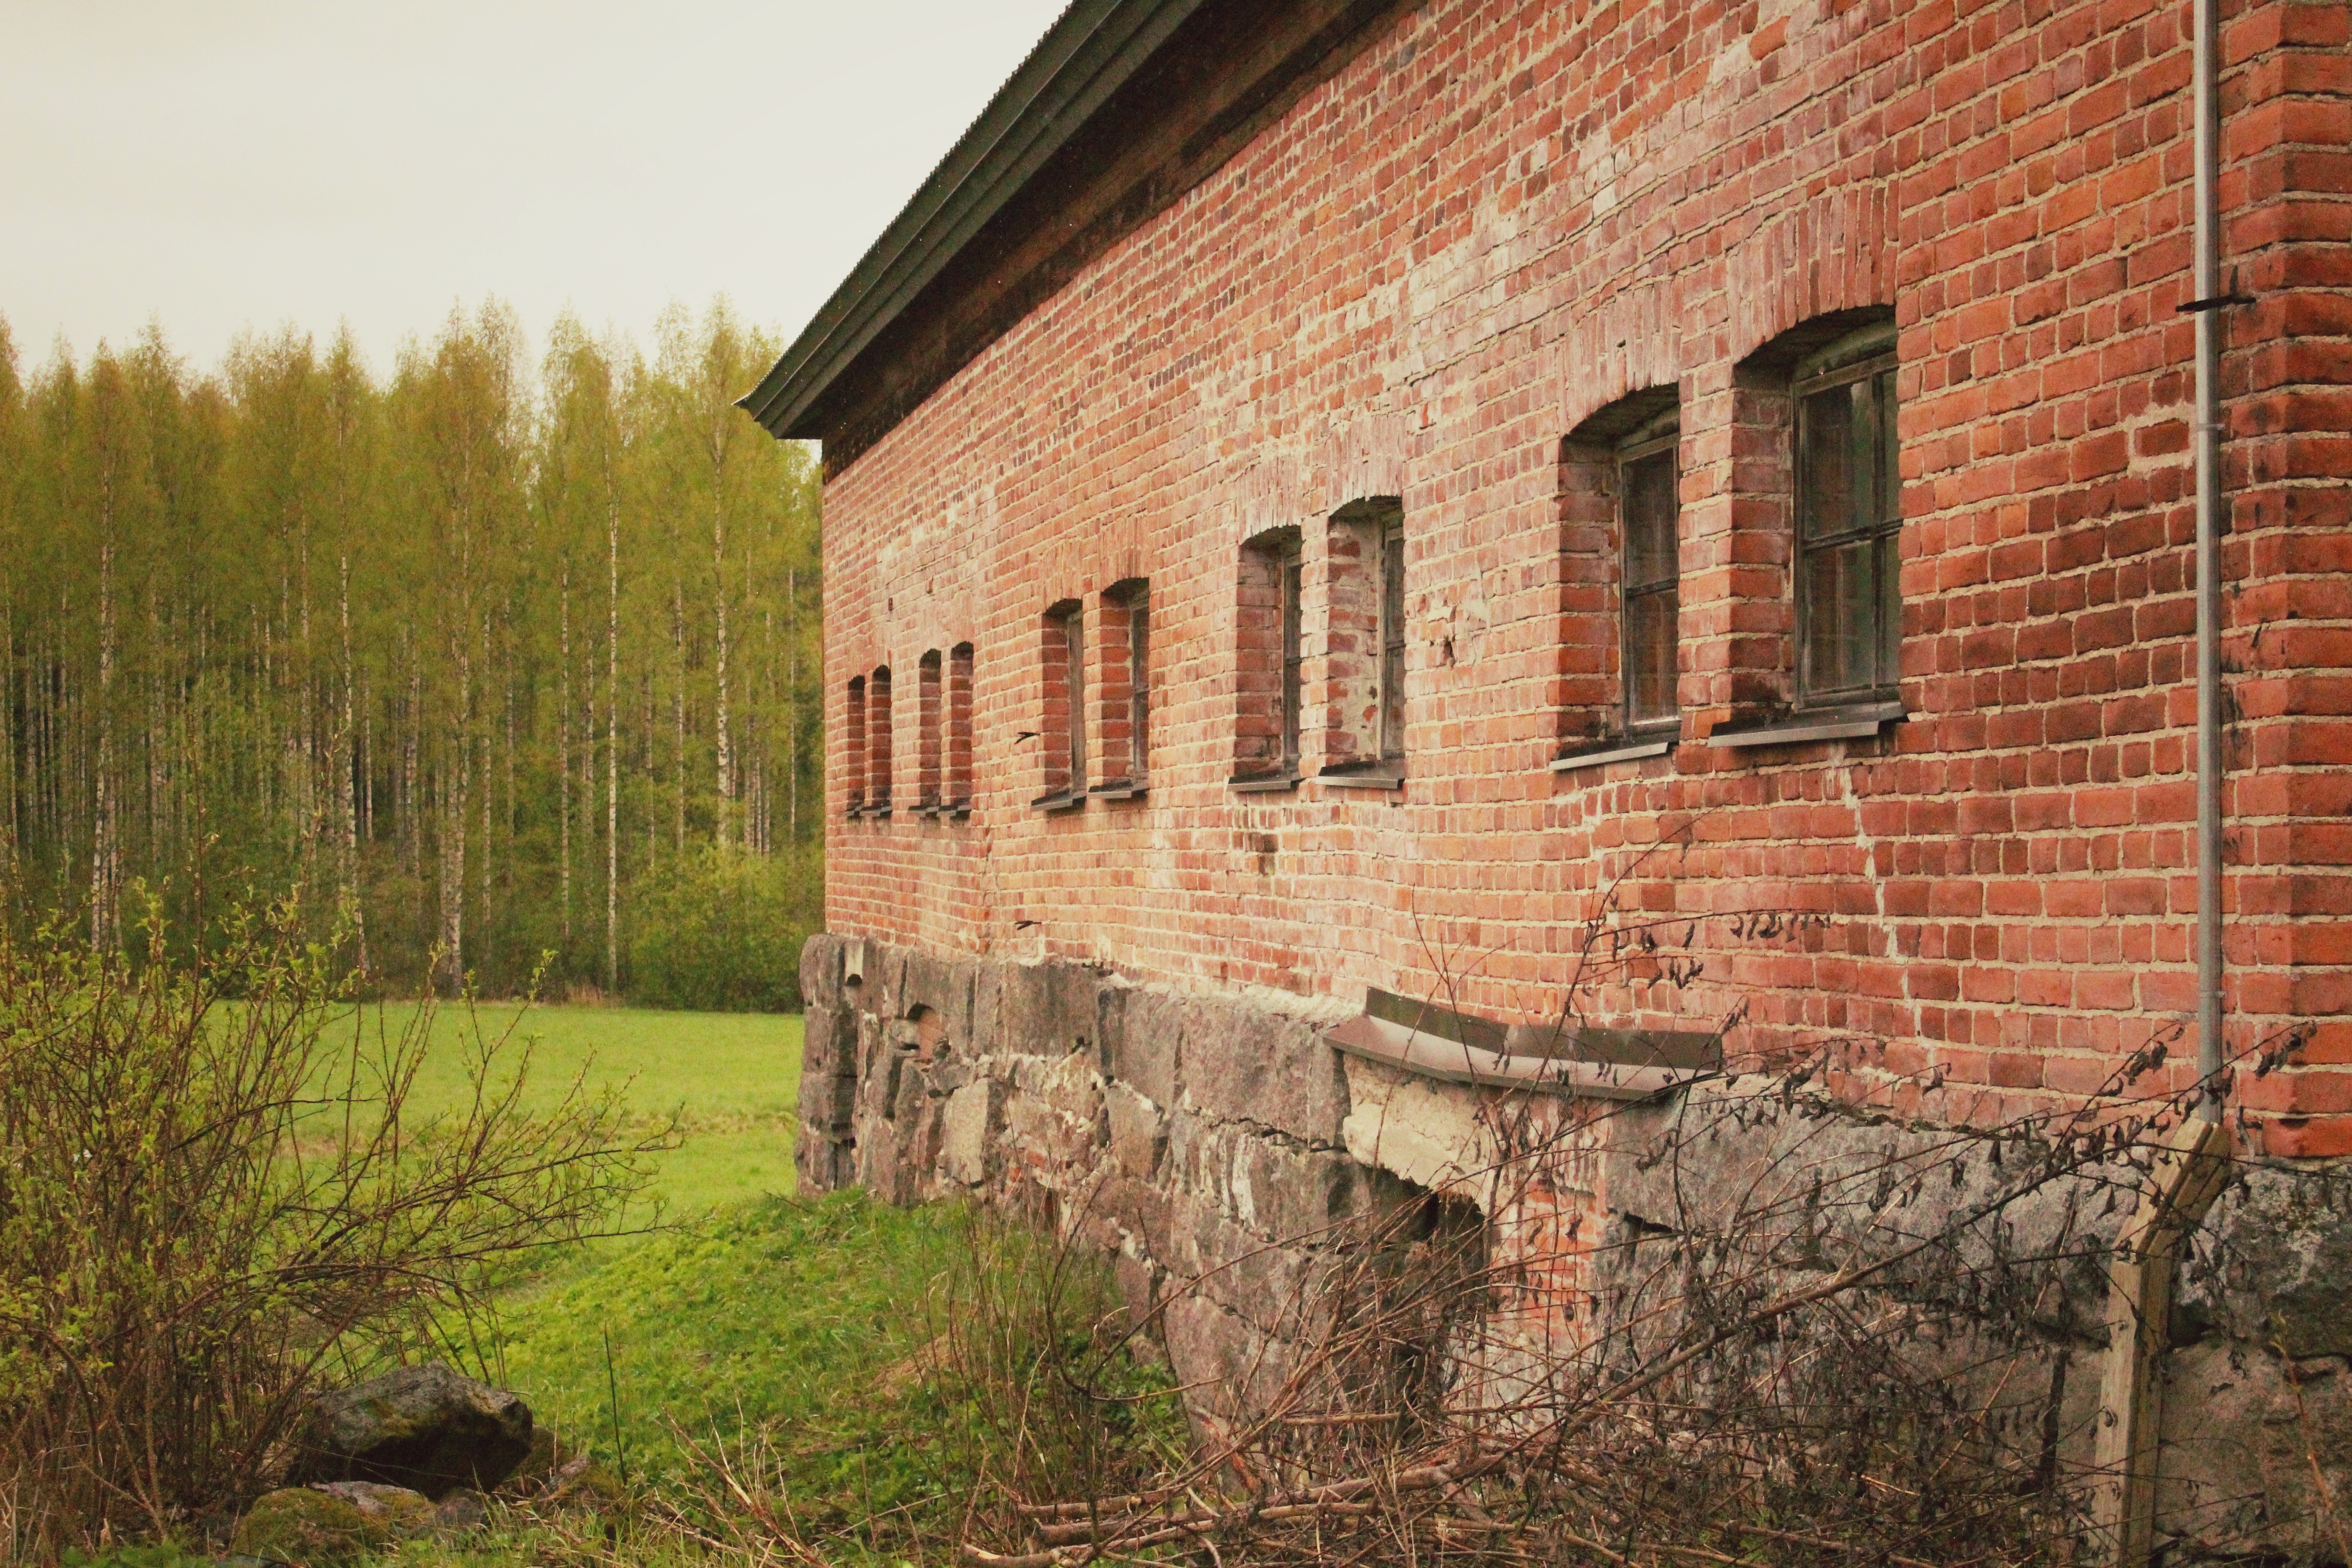
wood, house, building, barn, wall, village, construction, red, cottage, property, brick, waterway, bricks, estate, brick walls, rural area, brick texture